Fountain Square, Cincinnati

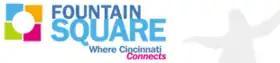
Fountain Square's new logo.

An Indian mound stood at the present site of Fountain Square when the first white settlers arrived.